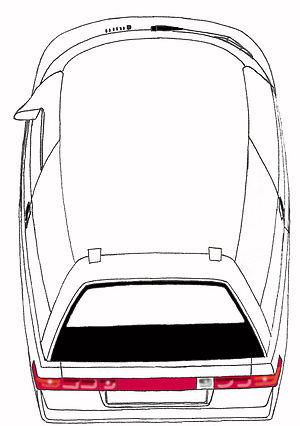
La VESTA II est l'aboutissement des recherches de Renault en matière de réduction de la consommation de carburant des automobiles au cours des années 1980. Elle a succédé aux prototypes EVE, EVE+ et VESTA. Le nom VESTA est l'acronyme pour Véhicule Econome de Systèmes et Technologies Avancées. Ces recherches, menées par le styliste et ingénieur-aérodynamicien Gaston Juchet alors directeur du style, constituaient la réponse de Renault au défi proposé par le ministère de l'Industrie en 1980, qui demandait de réaliser une voiture capable de consommer moins de 3 l / 100 km.